Amanda Sidwall

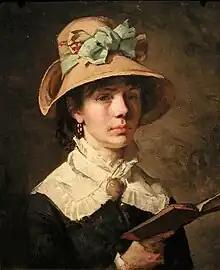
Self-portrait (1871)

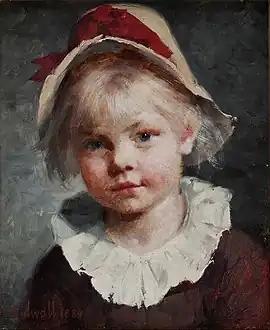
"The Thief of Hearts" (1884) by Amanda Sidwall

Amanda Carolina Vilhelmina Sidwall (25 July 1844 – 11 January 1892) was a Swedish painter and illustrator. She studied in Paris in the 1870s and had works exhibited at the Salon in the early 1880s.